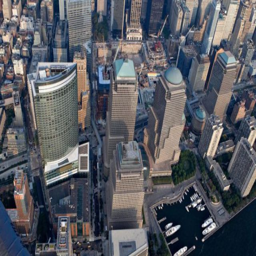
filming location from the air